Florentine Codex

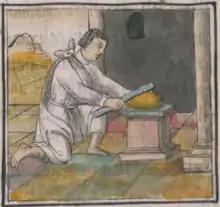
Goldsmith measuring a gold article

In 1575 the Council of the Indies suggested to the Spanish Crown to educate the Indigenous peoples in Spanish instead of using the Indigenous languages. For this reason, the Spanish authorities required Fray Sahagún to hand over all of his documents about the Aztec culture and the results of his research in order to get further details about this matter. In the meantime, the Bishop of Sigüenza, Diego de Espinosa, who was also the Inquisitor General and President of the Royal Council of Castile instructed the cleric Luis Sánchez to report about the situation of the native Americans. The concerning findings of this report triggered a visit of Juan de Ovando to the Council of the Indies because it demonstrated a total ignorance of the Spanish authorities about the native cultures and, in Ovando's opinion, was not possible to make correct decisions without reliable information. As a consequence, the Council of the Indies ordered to the Viceroyalty of Peru in 1568 that they needed to include ethnographic and geographic information regarding any new discovery within their limits. A similar disposition was given to the Vice-Royalty of New Spain in 1569, specifying that 37 chapters were to be reported; in 1570, the extent of the report was modified to required information for 200 chapters. That same year, Phillip II of Spain created a new position as "Cosmógrafo y Cronista Mayor de Indias" to collect and organize this information, being appointed Don Juan López de Velasco, so that he could write "La Historia General de las Indias", namely, a compilation about the history of the Indies.